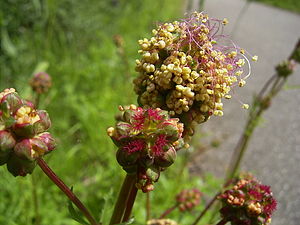
Bibernelle
Bibernelle har usædvanlige blomster.
Bibernelle har usædvanlige blomster.
Bibernelle eller Blodstillende Bibernelle er en 50-70 cm høj urt, der i Danmark vokser sjældent på f.eks. skrænter og vejkanter.